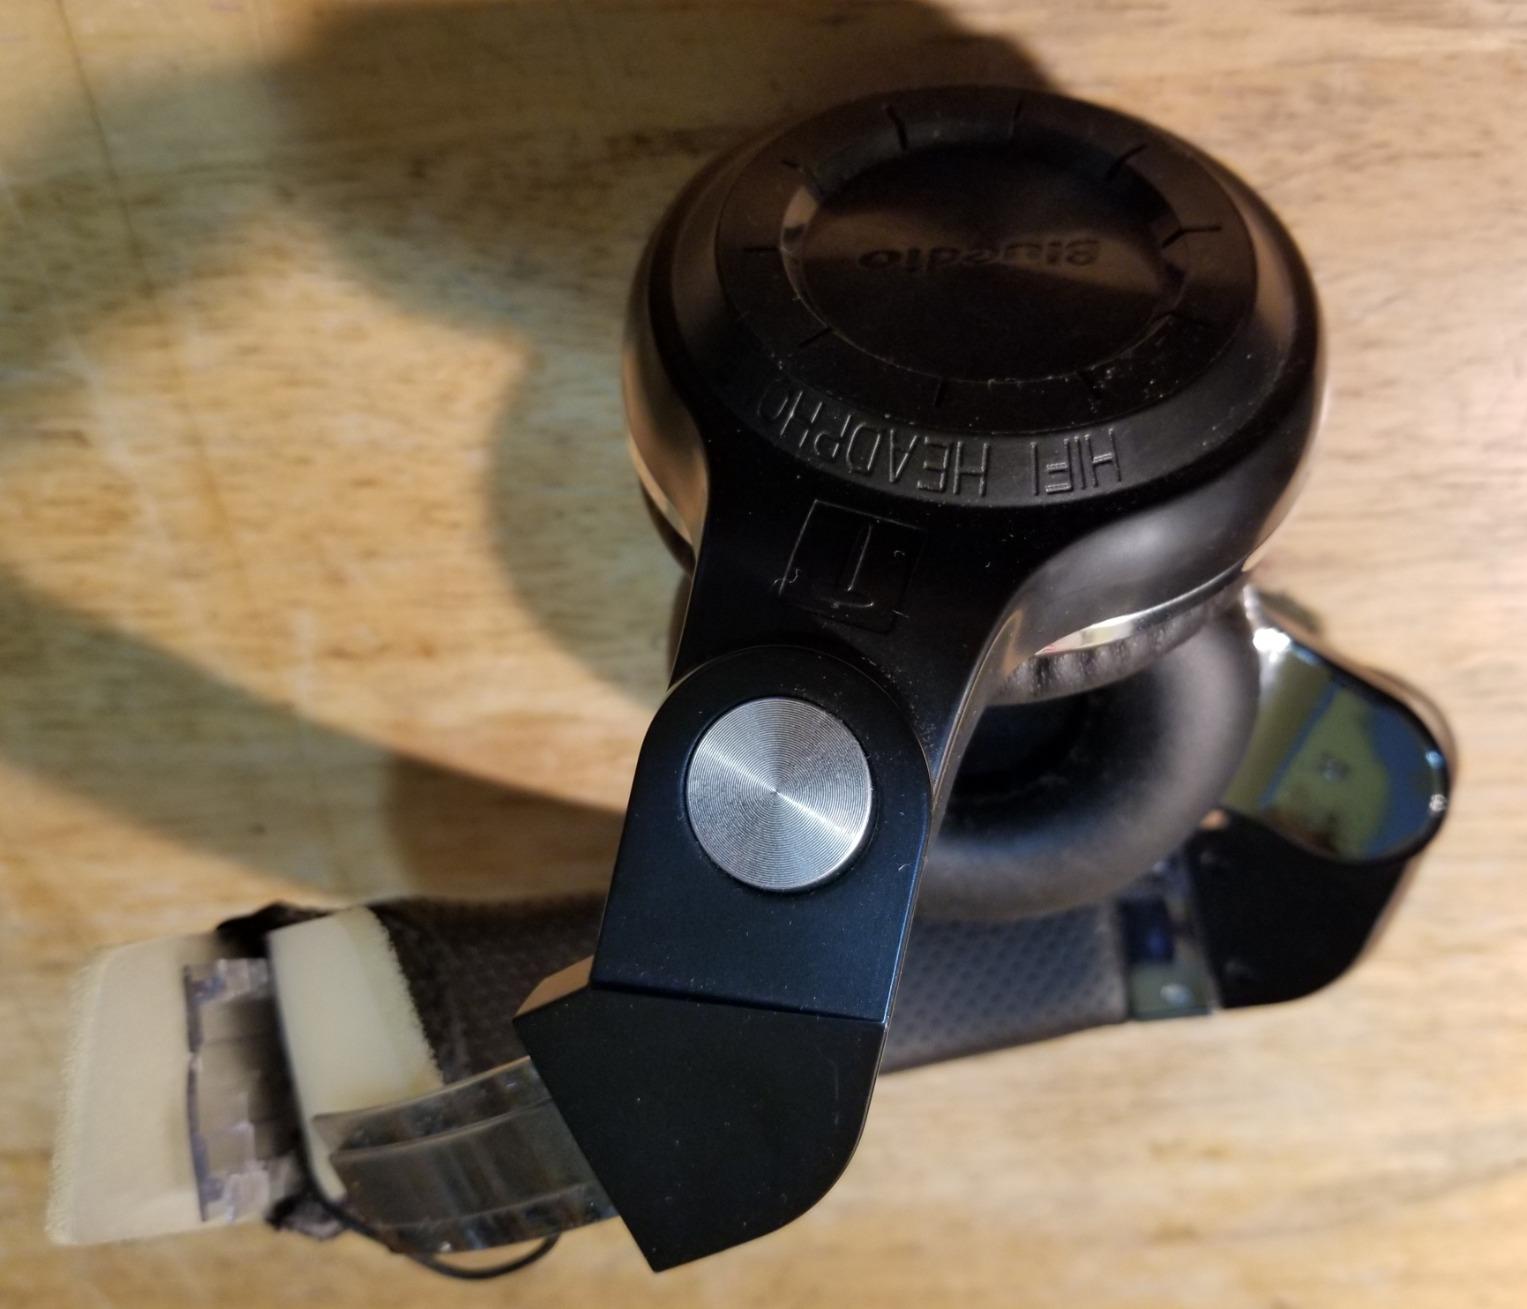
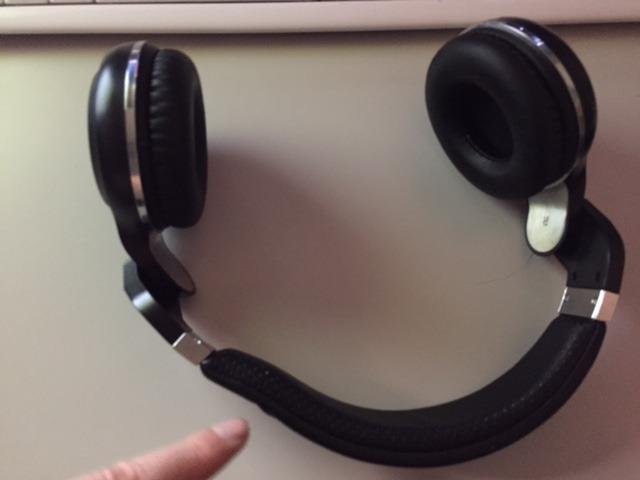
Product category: headphones
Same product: yes